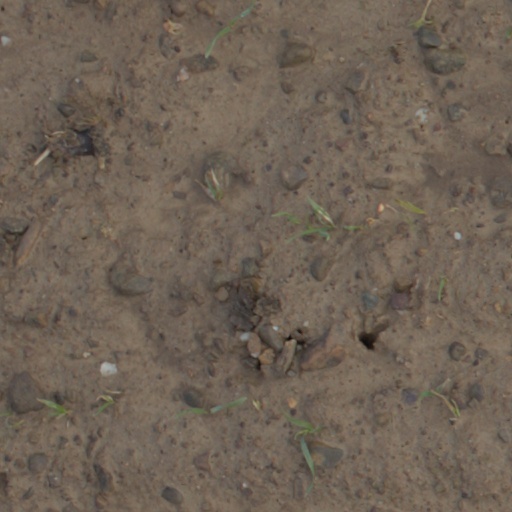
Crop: wheat